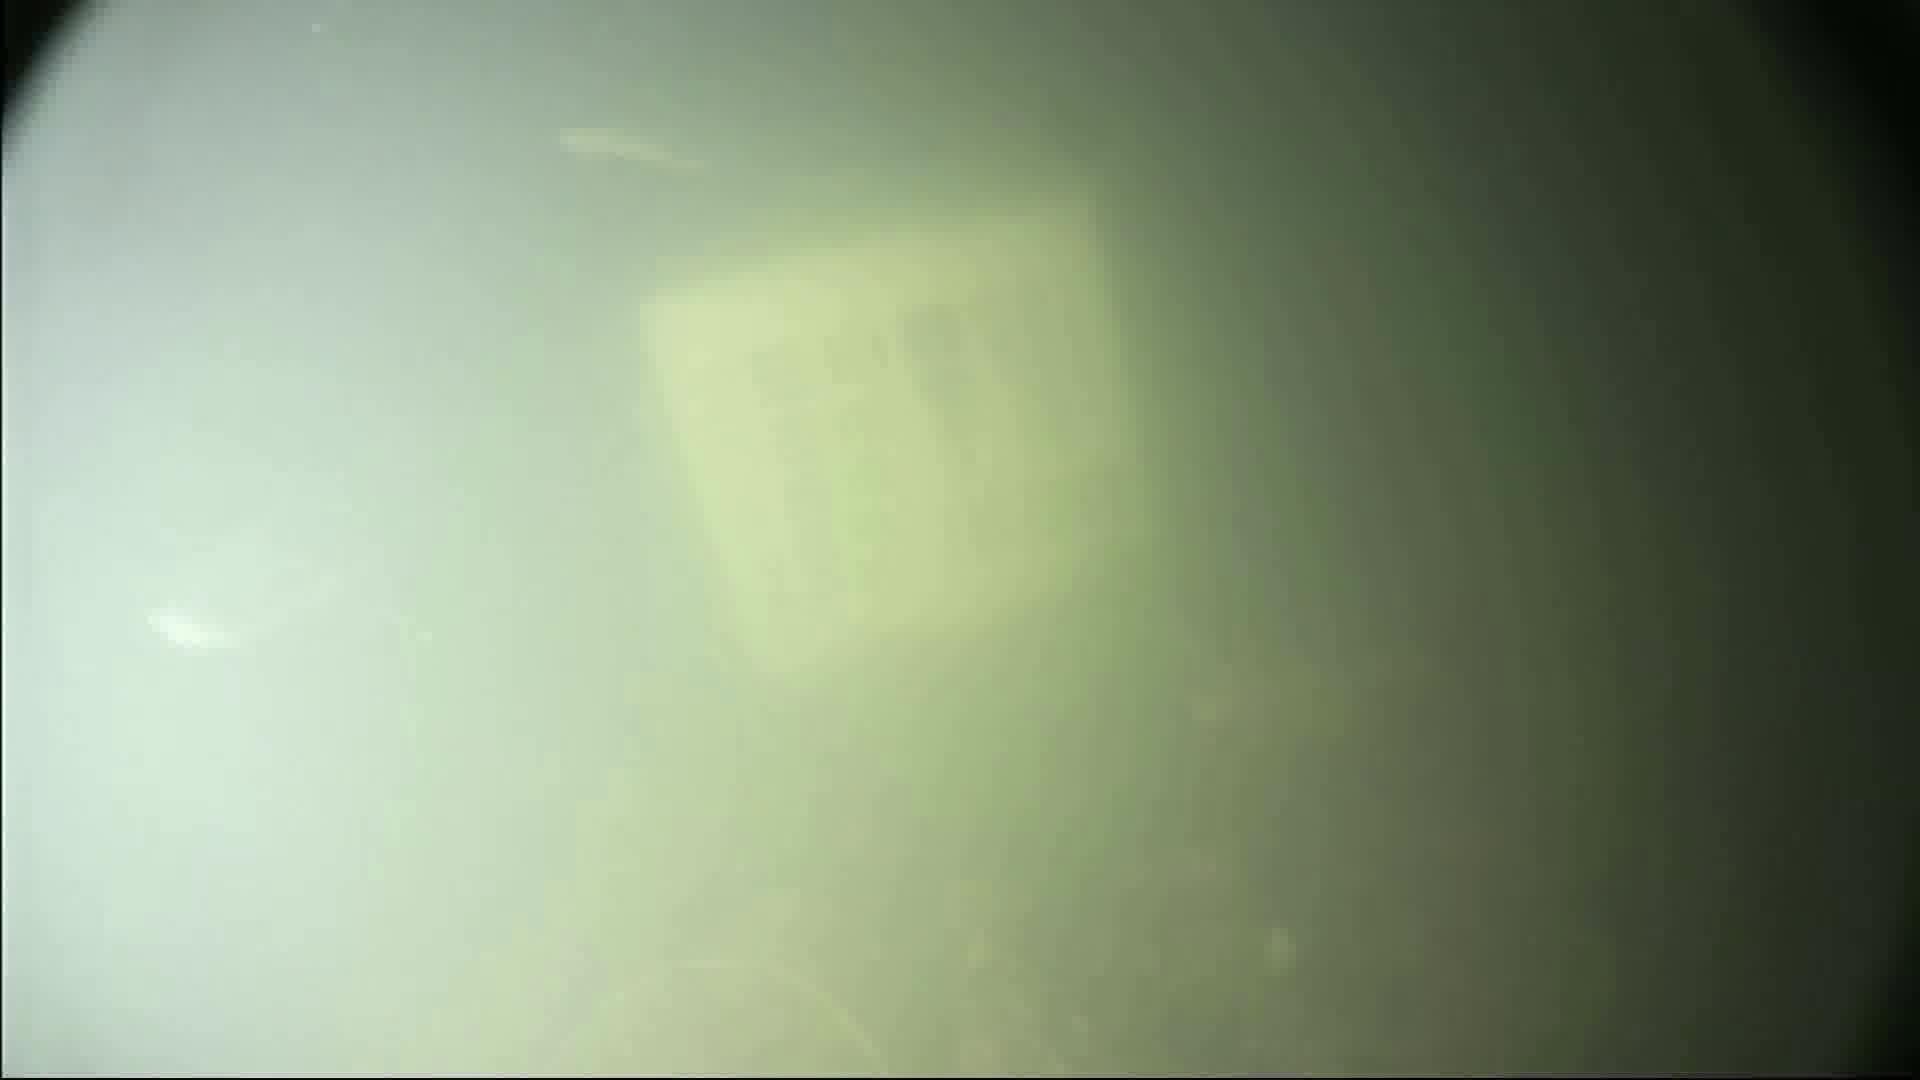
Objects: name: shrimp
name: small_fish